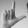
ASL letter: L